Alexandra Lisney

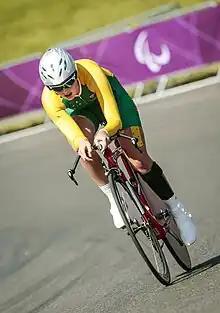
Green at the 2012 London Paralympics

Lisney is a C4 classified cyclist, and a member of Manly Warringah Cycling Club. She took up the sport in 2010. That year, at the NSW Track State Championships, she finished first in the C3 individual pursuit. She first represented Australia in 2011. Green won the bronze medal in the Women's Individual Pursuit C4 at the 2011UCI Para-cycling Track World Championships in Montichiari, Italy. At the 2011 Sydney hosted World Cup, she finished second in the women's 53.7 km C4 road race. In 2012, she participated in the UCI Para-cycling Track World Championships in Los Angeles, where she finished first in the C4 women's 3000m Individual Pursuit earning her a gold medal and the world champion's striped jersey. Alex also finished fourth in the 500m Time Trial and sixth in the C4/C5 women's scratch race.